Sidney Finkelstein

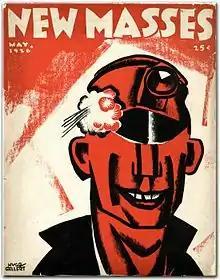
Finkelstein wrote for "New Masses" (here, cover by Hugo Gellert, May 1926 issue)

In a retrospective about him, Finkelstein was described as "a former newspaper writer turned Marxist arts critic", which succinctly captures the arc of his career. In the 1930s, while working for the U.S. Postal Service, he became a book reviewer for the "Brooklyn Daily Eagle". In the 1940s, he was hired by the "New York Herald Tribune" as a music reviewer. He meanwhile started contributing essays on the history and theory of art to leftist publications including "New Masses" and its successor "Masses & Mainstream", where he remained until its close in 1963. In the late 1940s, he began writing a series of books on art, the royalties from which were his principal source of income.